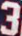
Number: 3